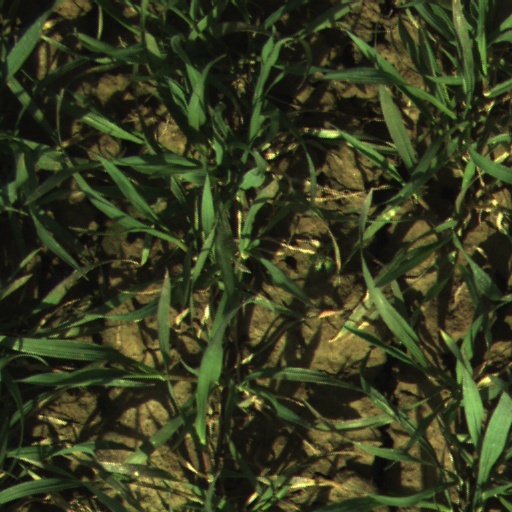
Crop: wheat